George Kontos

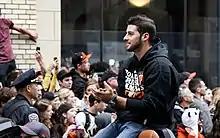
Kontos at the 2012 World Series victory parade

In 2013, Kontos was named to the opening-day 25-man roster. On June 11, 2013, Kontos was ejected for the first time in his Major League career after hitting Pittsburgh Pirates center fielder Andrew McCutchen with a pitch. Kontos was suspended three games by the commissioner's office and optioned to Triple-A Fresno on June 12. Kontos was recalled to the majors on June 24. On July 22, Kontos threw a career-high 63 pitches in an 11–0 loss to the Cincinnati Reds that helped save the Giants' bullpen before a doubleheader the following day. Kontos was optioned back to Triple-A on July 23 and wasn't recalled until rosters expanded in September. On September 20, 2013, Kontos achieved notoriety as he surrendered Alex Rodriguez's 24th career grand slam that broke the record formerly held by Lou Gehrig. For the 2013 season, Kontos made 52 relief appearances, pitching innings with a 2–2 record and 4.39 ERA.